Thomas King (actor)

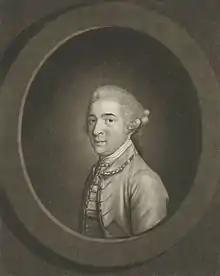
Thomas King, 1772 engraving by John Raphael Smith, after Hugh Douglas Hamilton

The troubles of the Dublin theatres drove King back to Drury Lane, where he became a mainstay of the cast for over 30 years. He reappeared as Tom in the "Conscious Lovers", on 2 October 1759, and was assigned leading parts. With occasional visits to Dublin or to country towns, and with one season at Covent Garden and a summer visit to the Haymarket, he remained at Drury Lane until 1802. On his reappearance at Drury Lane he was accompanied by Mary Baker, a hornpipe dancer, who then made her first appearance at Drury Lane. He married her in 1766, and she retired from the stage 9 May 1772. King's characters covered well over one hundred parts.